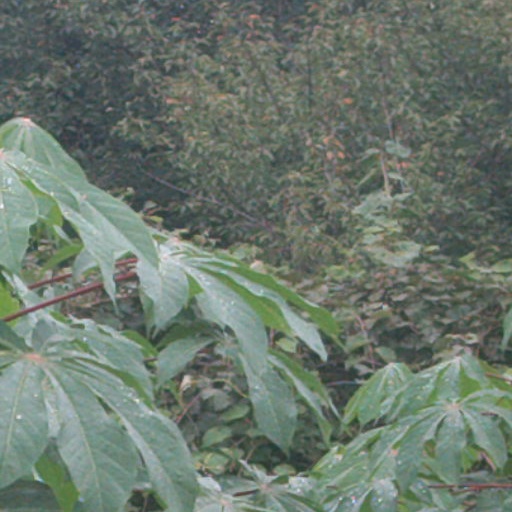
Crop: cassava